XOX Betsey Johnson

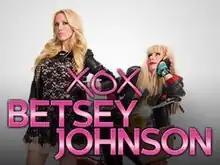
Lulu Johnson (left) and Betsey Johnson

XOX Betsey Johnson is an American reality television series on the Style Network and debuted on May 12, 2013. The series follows Betsey Johnson and her daughter, Lulu, as they struggle to evolve their mother-daughter relationship, move on from filing Chapter 11 bankruptcy and nurture their future careers.